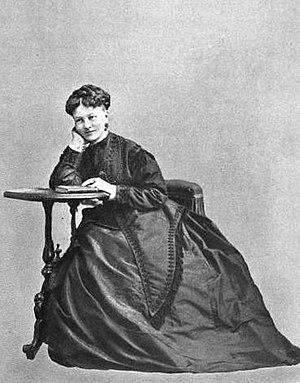
Sorosis ou Sorosis Club, créé en mars 1868 à New York, est le premier club professionnel exclusivement féminin aux États-Unis.
Jane Cunningham Croly est une journaliste, femme de lettres et féministe américaine, mieux connue sous le pseudonyme de Jennie June. Elle est une auteure pionnière de chroniques féminines dans les principaux journaux et magazines de New York. Elle est également la fondatrice du Woman's Press Club of New York City.